Wildlife of the Levant

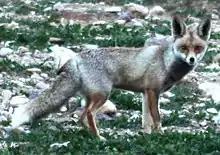

The climate of these mountains is less humid than that of the high peaks of the coastal mountains. This is due to the lower humidity levels in the atmosphere, which in turn affects the density of the vegetation. The vegetation representative of the Mediterranean Basin is less dense in these mountains than in the coastal mountains due to the lack of humidity. Most of the forest area in these regions consists of Brutia pine. In addition to this species, other cone species may be present, including Aleppo pine and Mediterranean cypress ("Cupressus sempervirens"). Several species of juniper ("Juniperus excelsa") may also be present such as Cade juniper ("Juniperus oxycedrus"), Syrian juniper ("Juniperus drupacea") and stinking juniper ("Juniperus foetidissima"). Broadleaf species including carob, elderberry, terebinth ("Pistacia palaestina"), and Atlantic ("Pistacia atlantica") are present. Additionally, the Atlantic terebinth ("Pistacia terebinthus"), the mastic ("Pistacia lentiscus"), the kermes or Palestinian oak ("Quercus coccifera"), gray myrtle, Syrian myrtle ("Fraxinus syriaca"), wild olive, hawthorn species ("Crataegus") and Syrian pear ("Pyrus syriaca"), primrose jasmine ("Jasminium nummularia"), and Palestinian buckthorn ("Rhamnus palaestina"). Types of wild almonds can be found, including Levantine, Arabic, korshinskyi ("Prunus korshinskyi"), common and mahleb ("Prunus mahaleb") almonds. Also, myrtle, eiderdown, and cranberry varieties can be found. Shrubs like bear peach, Jabal al-Sheikh maple ("Acer hermoneum") and "Cotoneaster nummularius" are also present. Broadleaf buttonwood ("Phillyrea latifolia") and Greek strawberry tree ("Arbutus andrachne") are also present. High up in these mountains are some perennial species of "Onobrychis" (mountain, long-spined, Kochi, and Pendosi). The foothills of these mountains are also populated by a multitude of annual and perennial herbaceous plants belonging to various families, including leguminous, vetiver, asteraceous, buttercup, papaveraceae, and Iridaceae. The most prevalent legume species in the Levant (across diverse habitats) include the following: shamrock (more than sixty species), qatad (approximately forty-five species), alfasa (more than forty species), vetch (more than forty species), and anabris (approximately twenty species). A minimum of 18 species of monocotyledons have been identified in the mountains of the Levant.